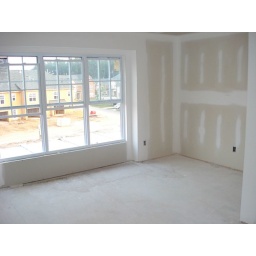
Looking out the front windows in the master bedroom